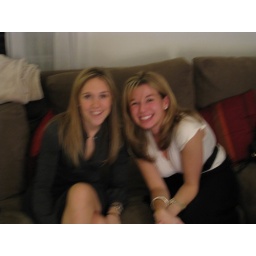
The Christmas season in Boston, complete with tree decorating and a special house party